The Amazing Race Australia 5

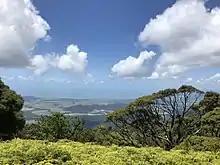
Teams began their race across Australia in Far North Queensland at the edge of the Daintree Rainforest.

On 10 October 2019, the show's renewal was announced at the 2020 upfronts prior to the premiere of the previous season with the second season from Network 10 initially set to air in late 2020.